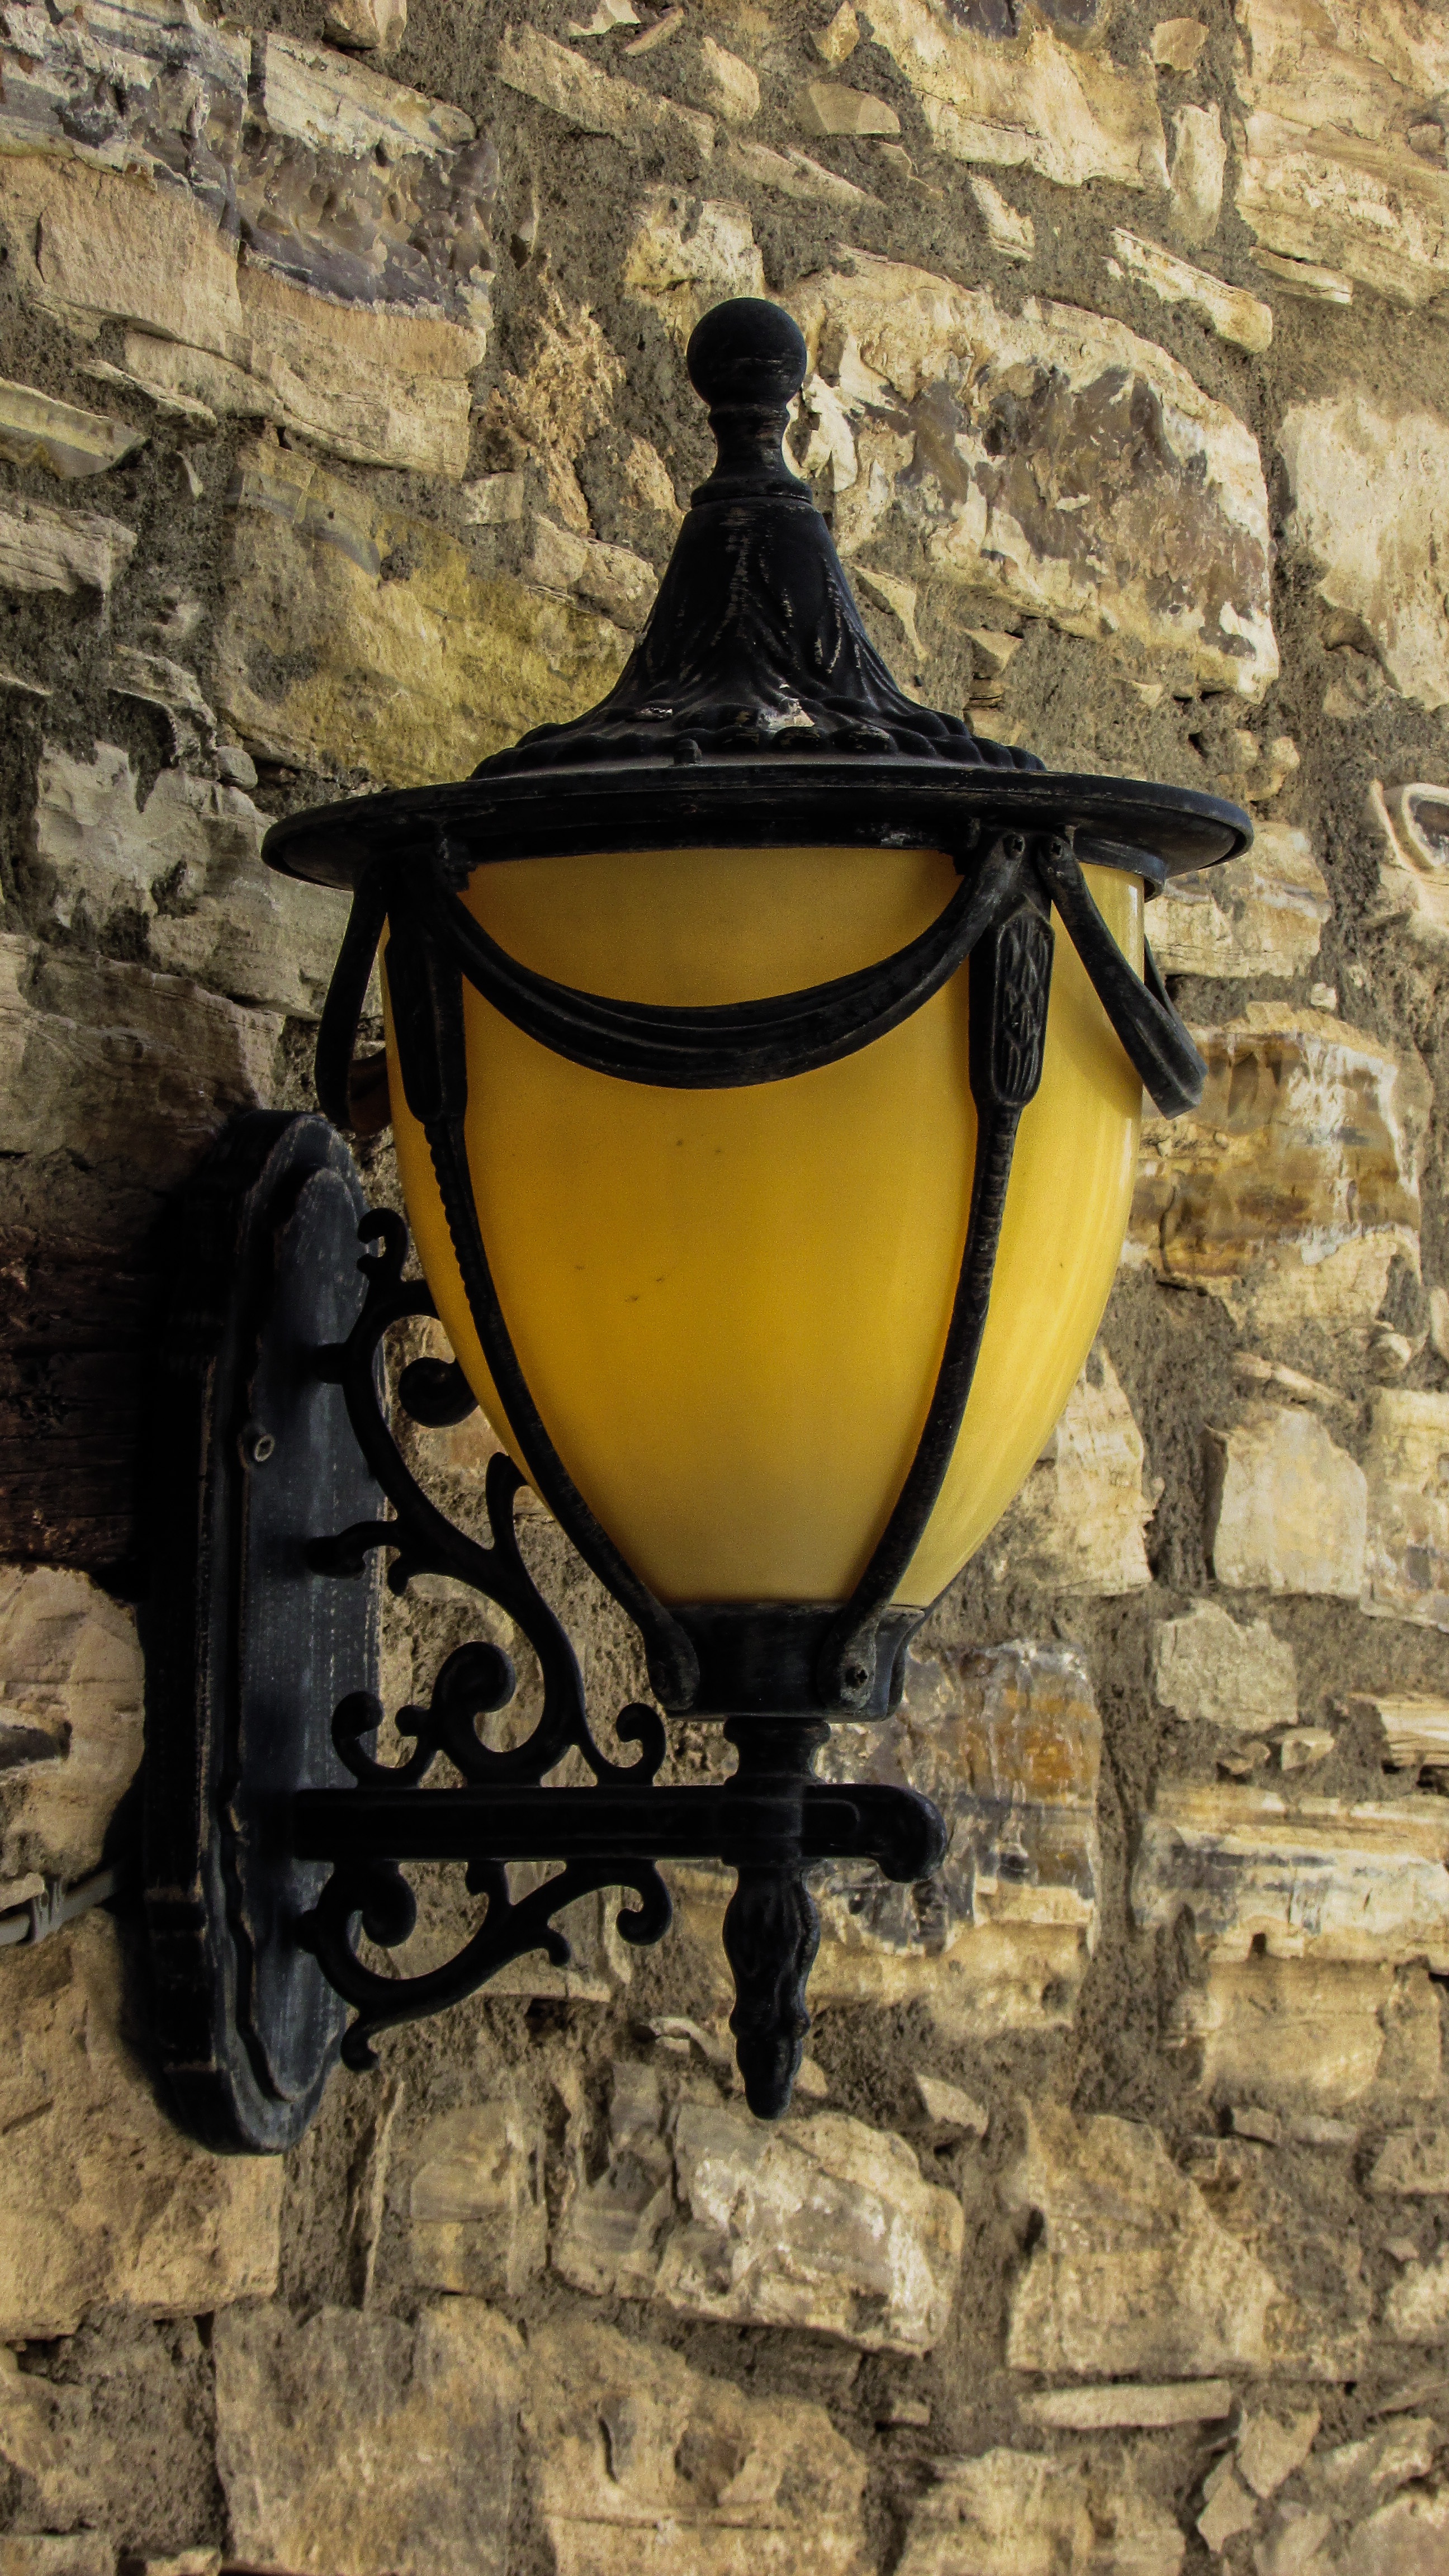
house, window, village, decoration, lamp, yellow, lighting, decor, elegant, cyprus, kato drys